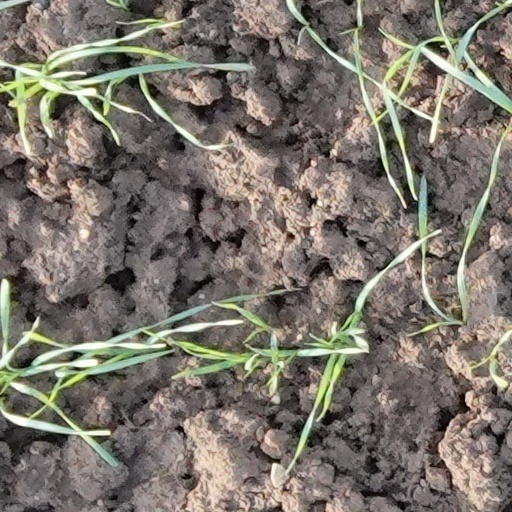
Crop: wheat